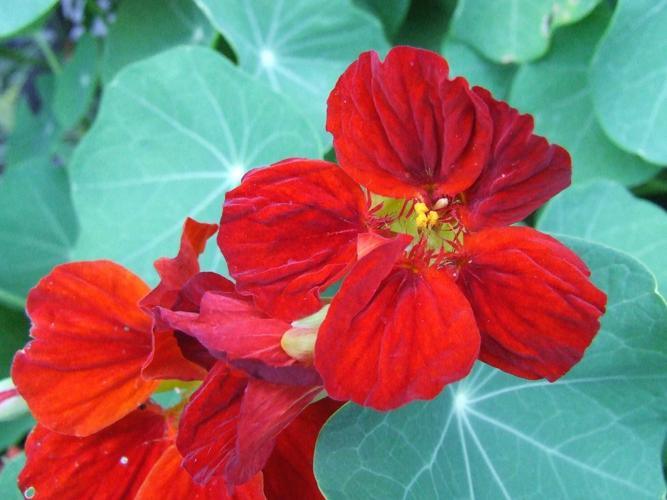
Label: watercress